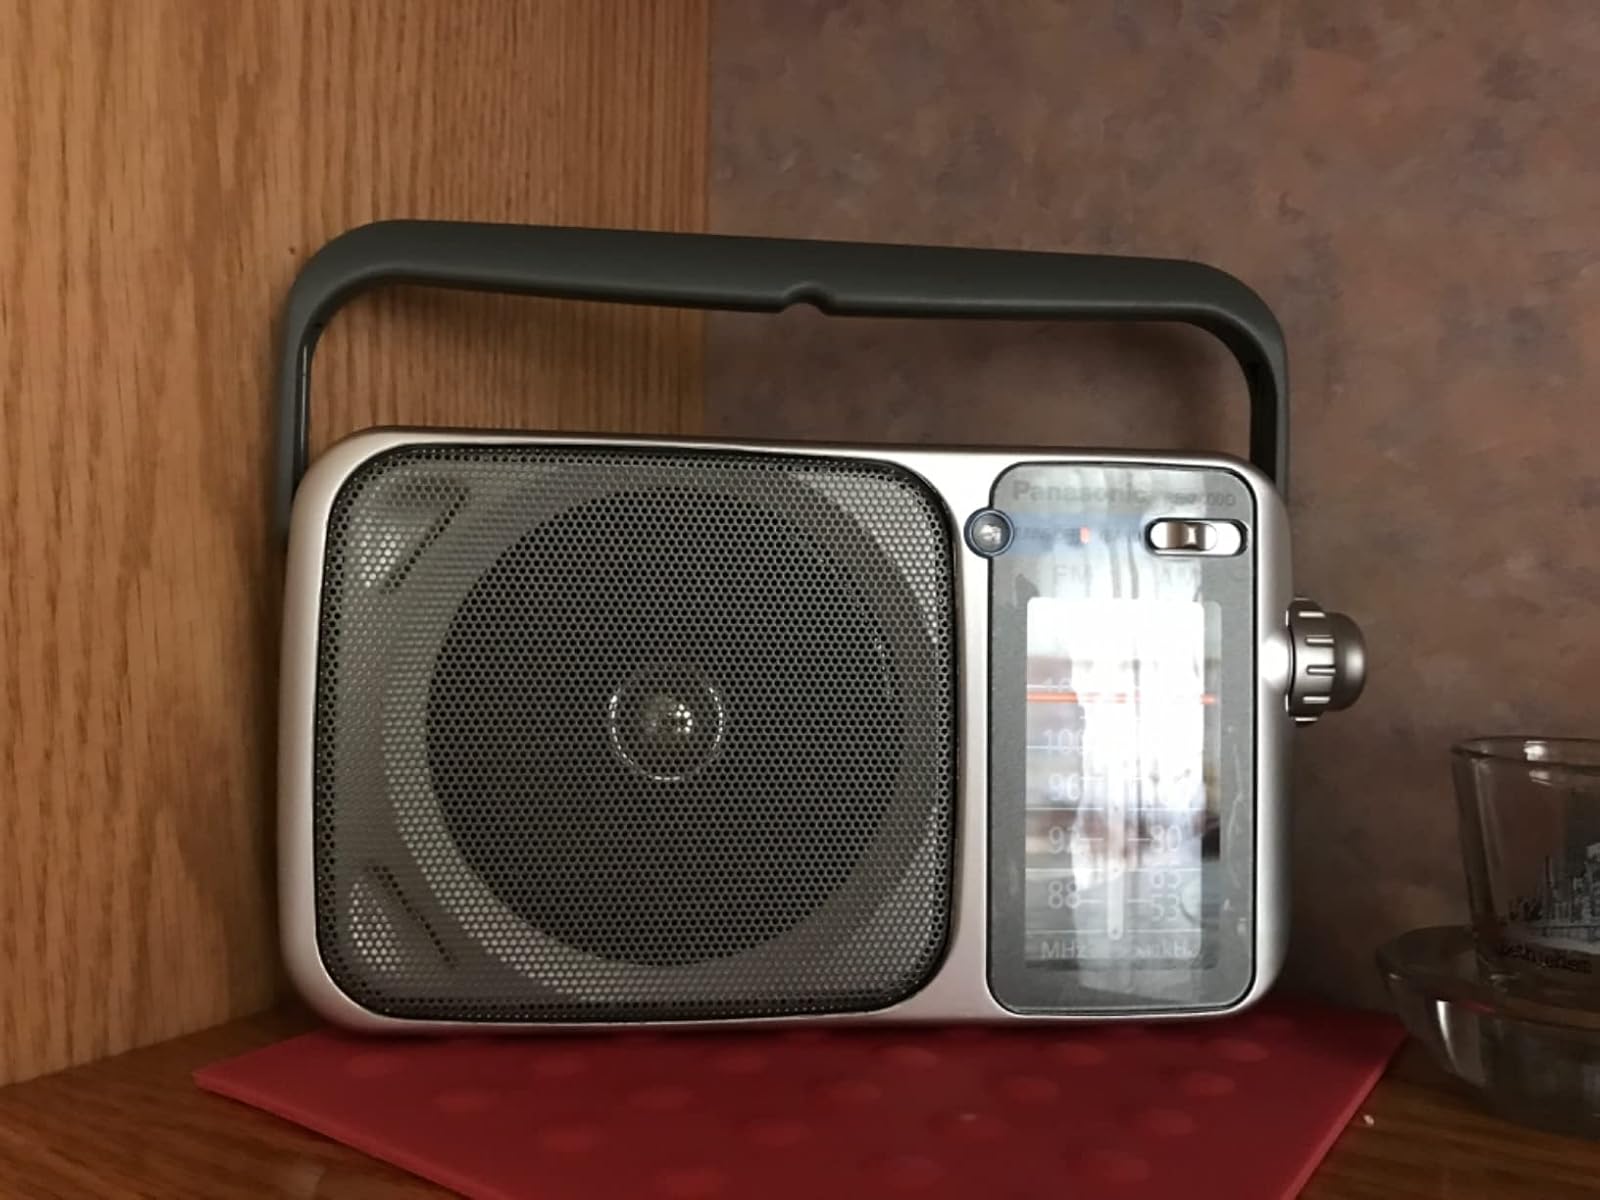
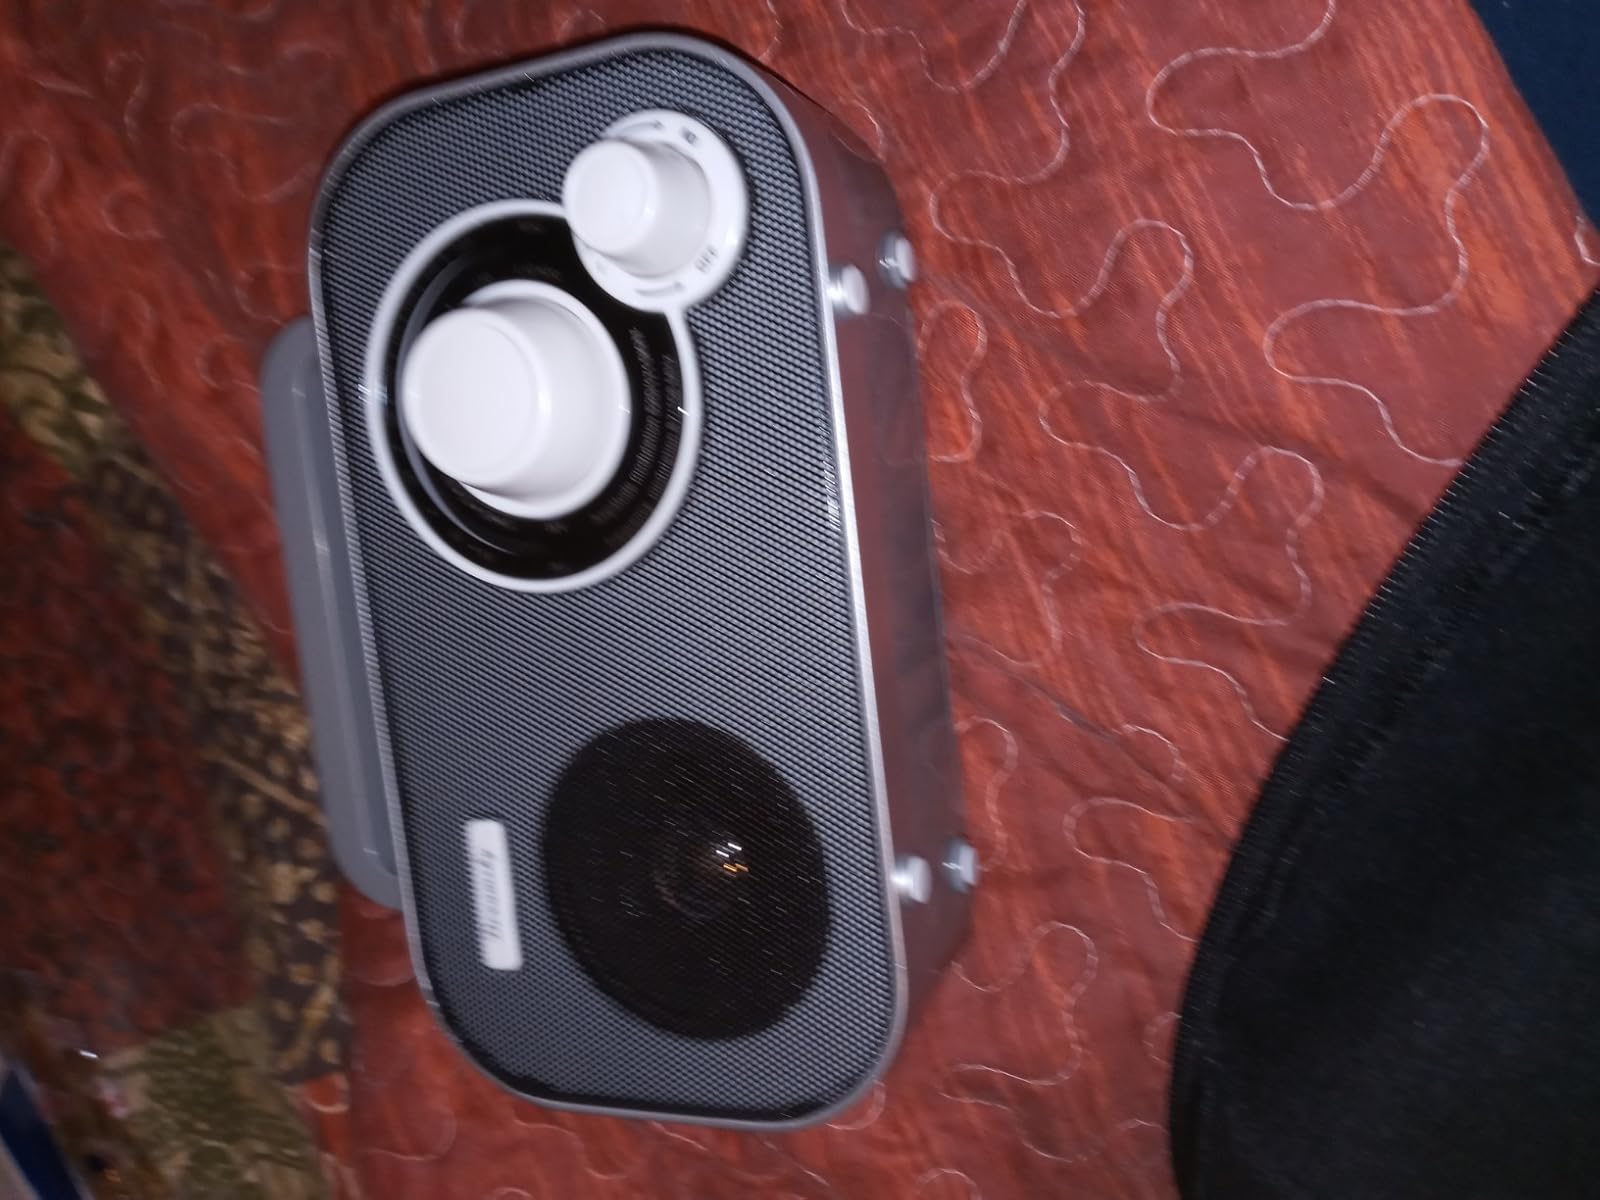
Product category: radio
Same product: no